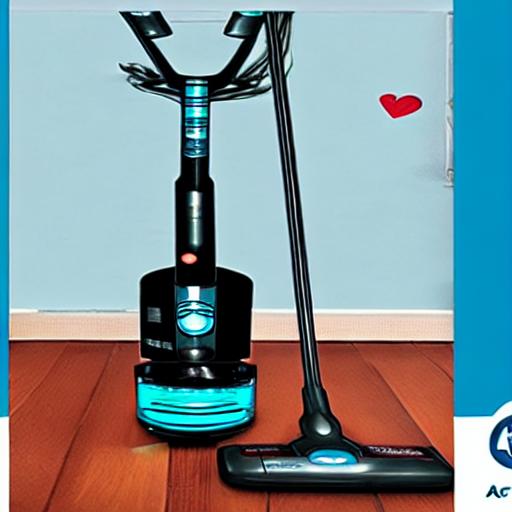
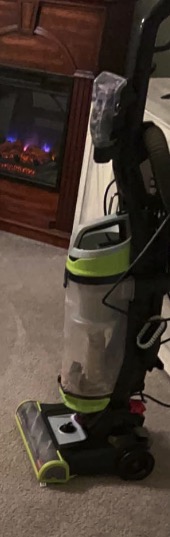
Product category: items_vacuum
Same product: no